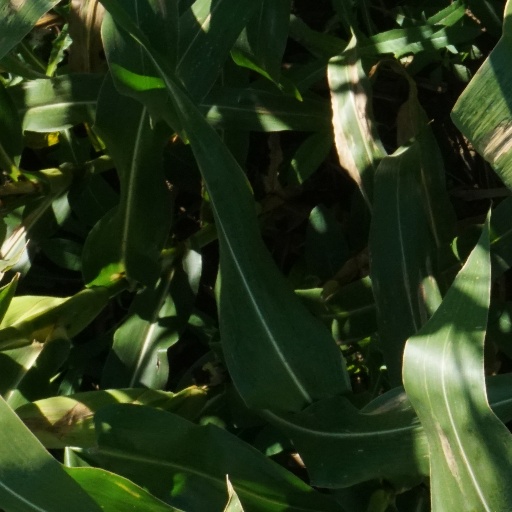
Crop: maize; corn